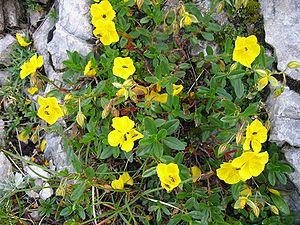
L'Hélianthème sombre ou Hélianthème à grandes fleurs est une plante du genre des Hélianthèmes et de la famille des Cistacées.
L'Hélianthème commun est une plante vivace de la famille des Cistacées.
Cette liste de Tracheophyta de Bosnie-Herzégovine, ainsi que d’espèces introduites est un aperçu incomplet d’espèces de mousses, de fougères, de gymnospermes et d’angiospermes citées dans la littérature disponible en langues bosniaque, croate, serbe et serbo-croate. Cet aperçu n’inclue pas des espèces cultivées ni celles occasionnellement introduites.